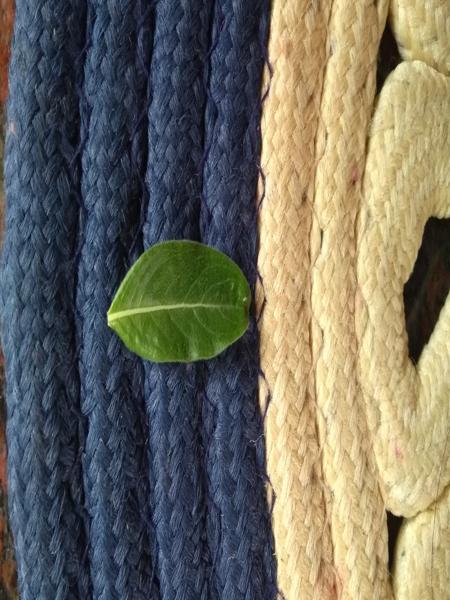
Plant: Catharanthus